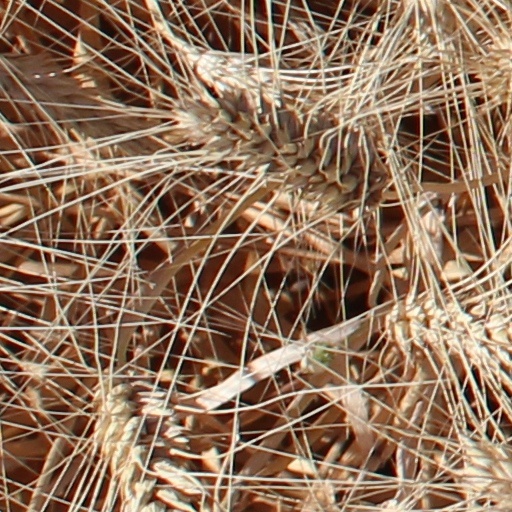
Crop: wheat